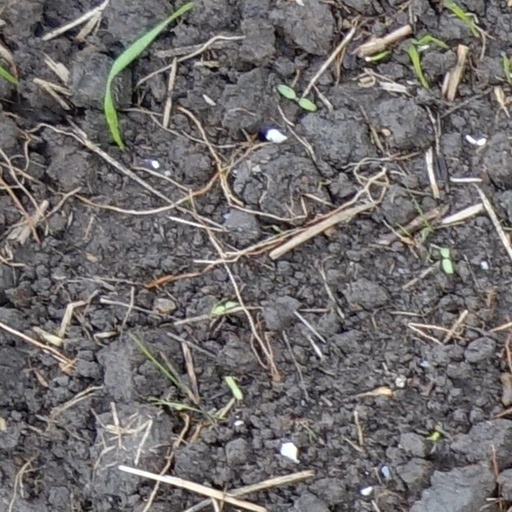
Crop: wheat